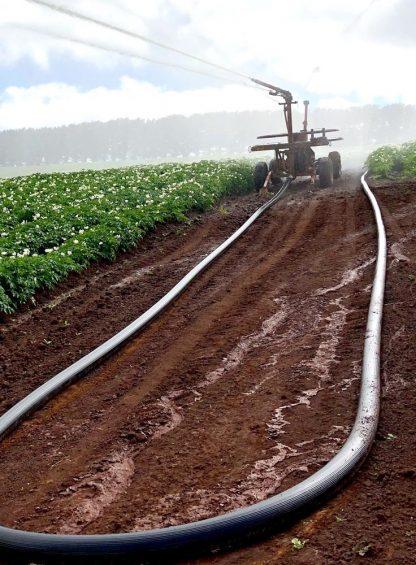
Mashini ya kunyunyuzia maji inatumika kumwagilia mazao kwenye mashamba lenye udongo wenye unyevunyevu.Mabomba makubwa mawili yamesambazwa kando kando ya njia yakielekeza maji kwenye mimea yenye afya bora.